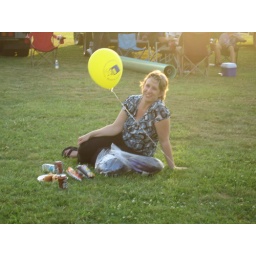
Library Director Karen Hill takes a rest in the grass after working the library booth and chasing her children.